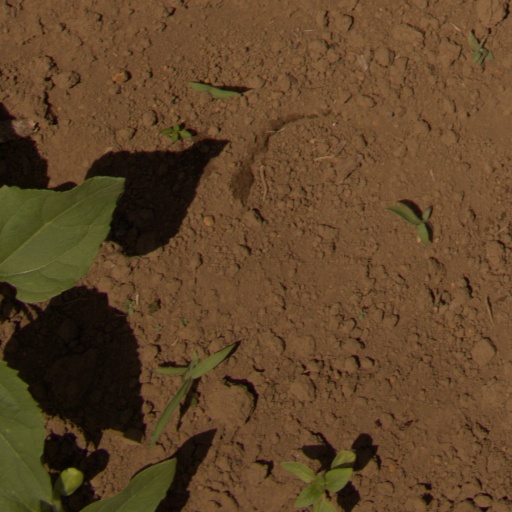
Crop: Jerusalem artichoke